SS Senator

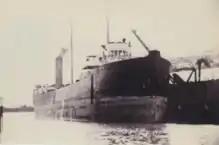
"Senator" loading coal

"Senator" (Official number 116725) was built in 1896 by the Detroit Dry Dock Company of Wyandotte, Michigan. Her hull had an overall length of , and she was between her perpendiculars, her beam was wide and her cargo hold was deep. She had a gross register tonnage of 4048.75 tons and a net tonnage of 3178.66 tons. She was powered by a triple expansion steam engine which was fueled by two coal-burning Scotch marine boilers.